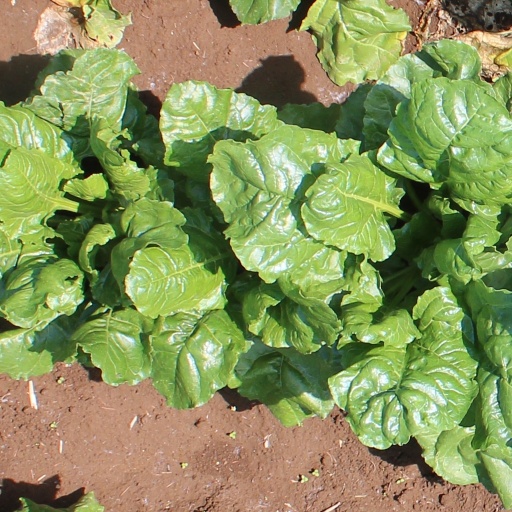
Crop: sugar beet